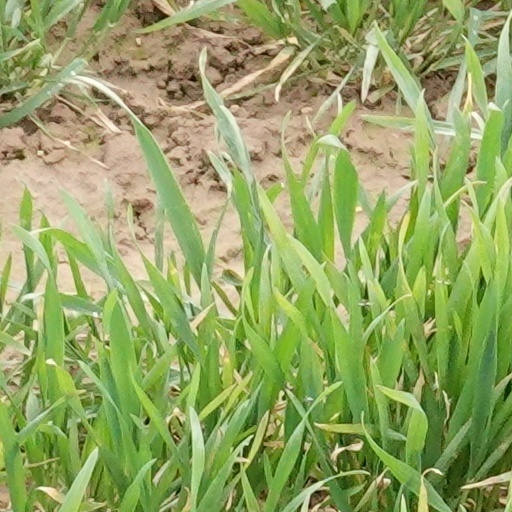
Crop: wheat